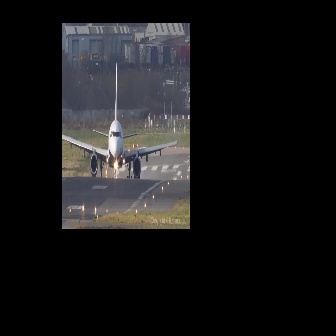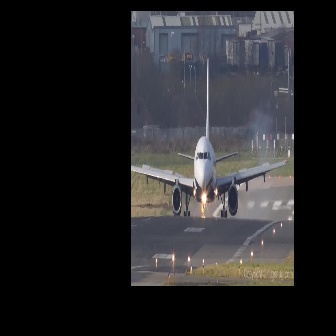
  Please identify the target specified by the bounding box [61,61,178,178] in the first image and locate it in the second image. Return the coordinates in [x_min,y_min,x_max,y_max] format.
Answer: [130,57,289,216]